Richat Structure

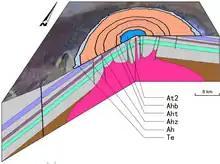
Cross section of the structure. Magenta is the volcanic intrusion, while purple, green and grey represent sedimentary layers

The Richat Structure is a deeply eroded, slightly elliptical dome with a diameter of . The sedimentary rock exposed in this dome ranges in age from Late Proterozoic within the center of the dome to Ordovician sandstone around its edges. The sedimentary rocks composing this structure dip outward at 10–20°. Differential erosion of resistant layers of quartzite has created high-relief circular cuestas. Its center consists of a siliceous breccia covering an area that is at least in diameter.Exposed within the interior of the Richat Structure is a variety of intrusive and extrusive igneous rocks. They include rhyolitic volcanic rocks, gabbros, carbonatites and kimberlites. The rhyolitic rocks consist of lava flows and hydrothermally altered tuffaceous rocks that are part of two distinct eruptive centers, which are interpreted to be the eroded remains of two maars. According to field mapping, aeromagnetic, and gravimetric data, the gabbroic rocks form two concentric ring dikes. The inner ring dike is about in width, from the center of the Richat Structure. The outer ring dike is about in width, from the center of the structure. Thirty-two carbonatite dikes and sills have been mapped within the structure. The dikes are generally about long and typically wide. They consist of massive carbonatites that are mostly devoid of vesicles. The carbonatite rocks have been dated as having cooled between 94 and 104 million years ago. A kimberlitic plug and several sills have been found within the northern part of the structure. The kimberlite plug has been dated to around 99 million years old. These intrusive igneous rocks are interpreted as indicating the presence of a large alkaline igneous intrusion that currently underlies the structure and was created by uplifting the overlying rock.